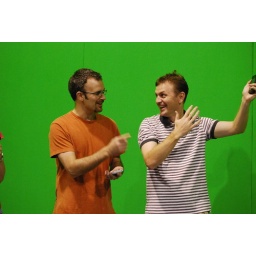
It's all about the branding - we used the green screen in the animation studio before the demo of how you animate!